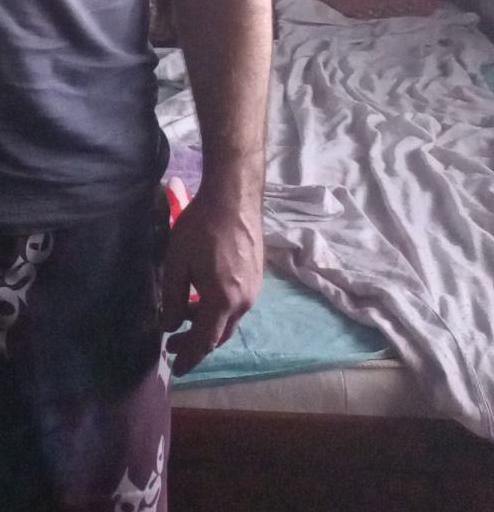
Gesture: no_gesture